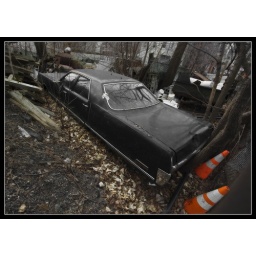
'Boat of Car', surely. This beast was landlocked in a junk-filled corner lot down the street from the Commandant's House.